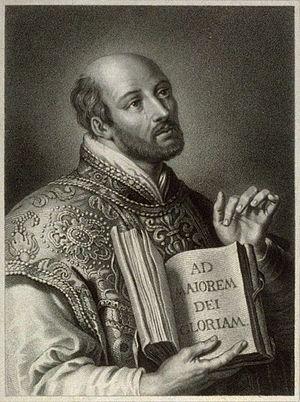
Les Sonates du Rosaire, également connues sous le titre de Sonates du Mystère, constituent un cycle de quinze sonates pour violon avec basse continue et une passacaille pour violon seul, œuvre majeure du compositeur Heinrich Ignaz Franz Biber composée vers 1678. Le cycle porte les numéros C 90 à 105 dans le catalogue de ses œuvres.